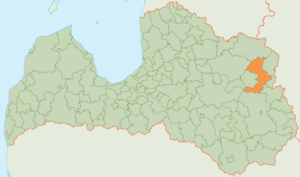
Balvi est un novads de Lettonie, situé dans la région de Latgale. En 2009, sa population est de 15 834 habitants.